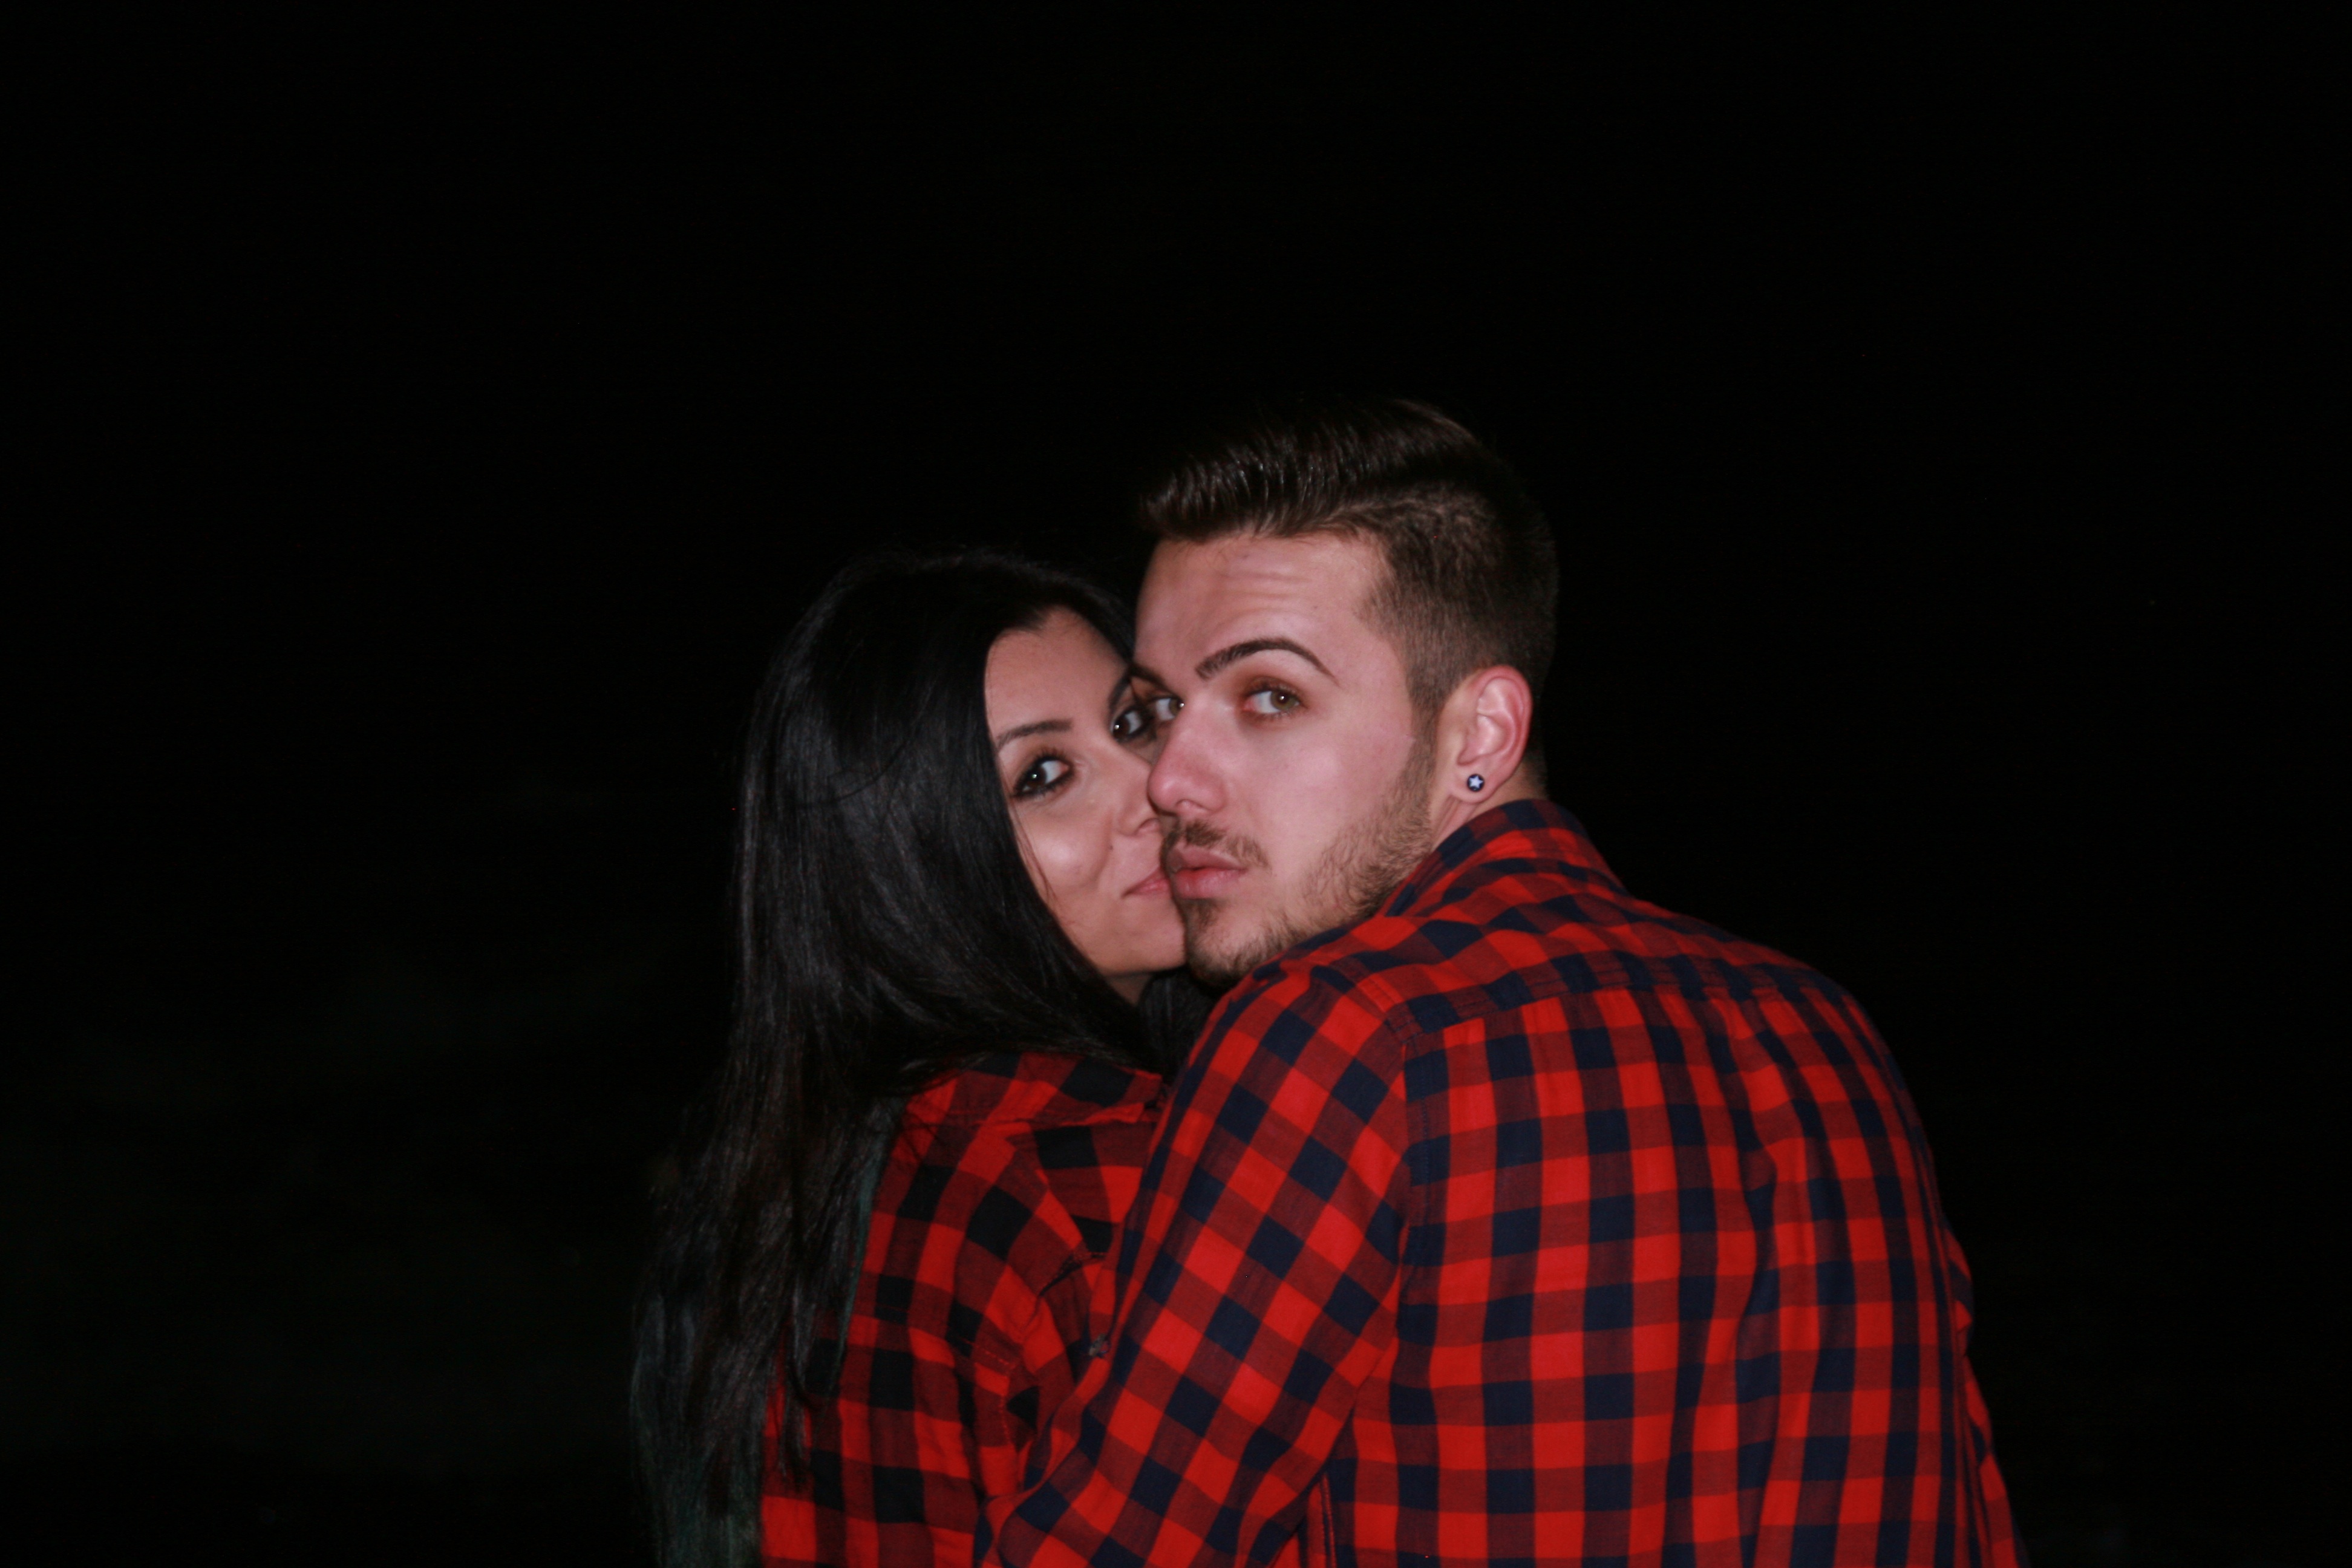
music, love, red, couple, romance, beauty, entertainment, interaction